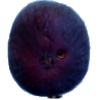
Label: fig